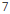
Number: 7